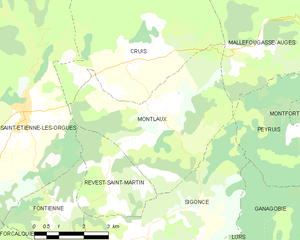
Carte des communes françaises: Montlaux
Montlaux est une commune française, située dans le département des Alpes-de-Haute-Provence en région Provence-Alpes-Côte d'Azur.